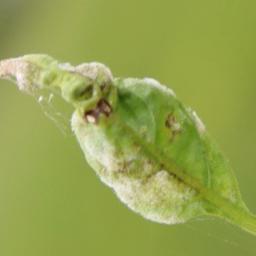
Label: powdery mildew